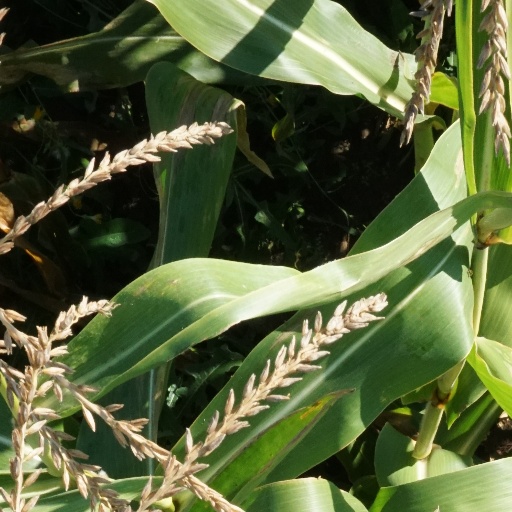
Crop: maize; corn